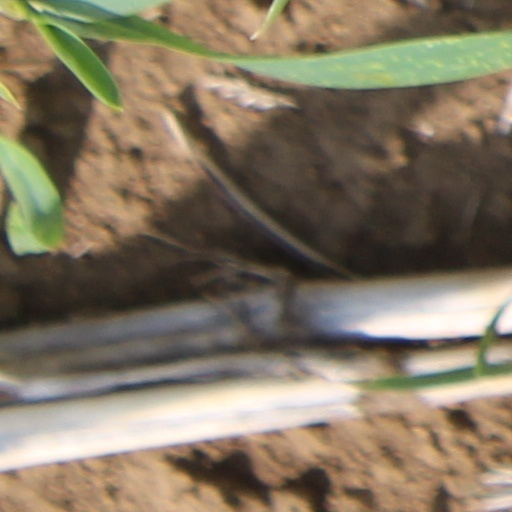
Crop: wheat